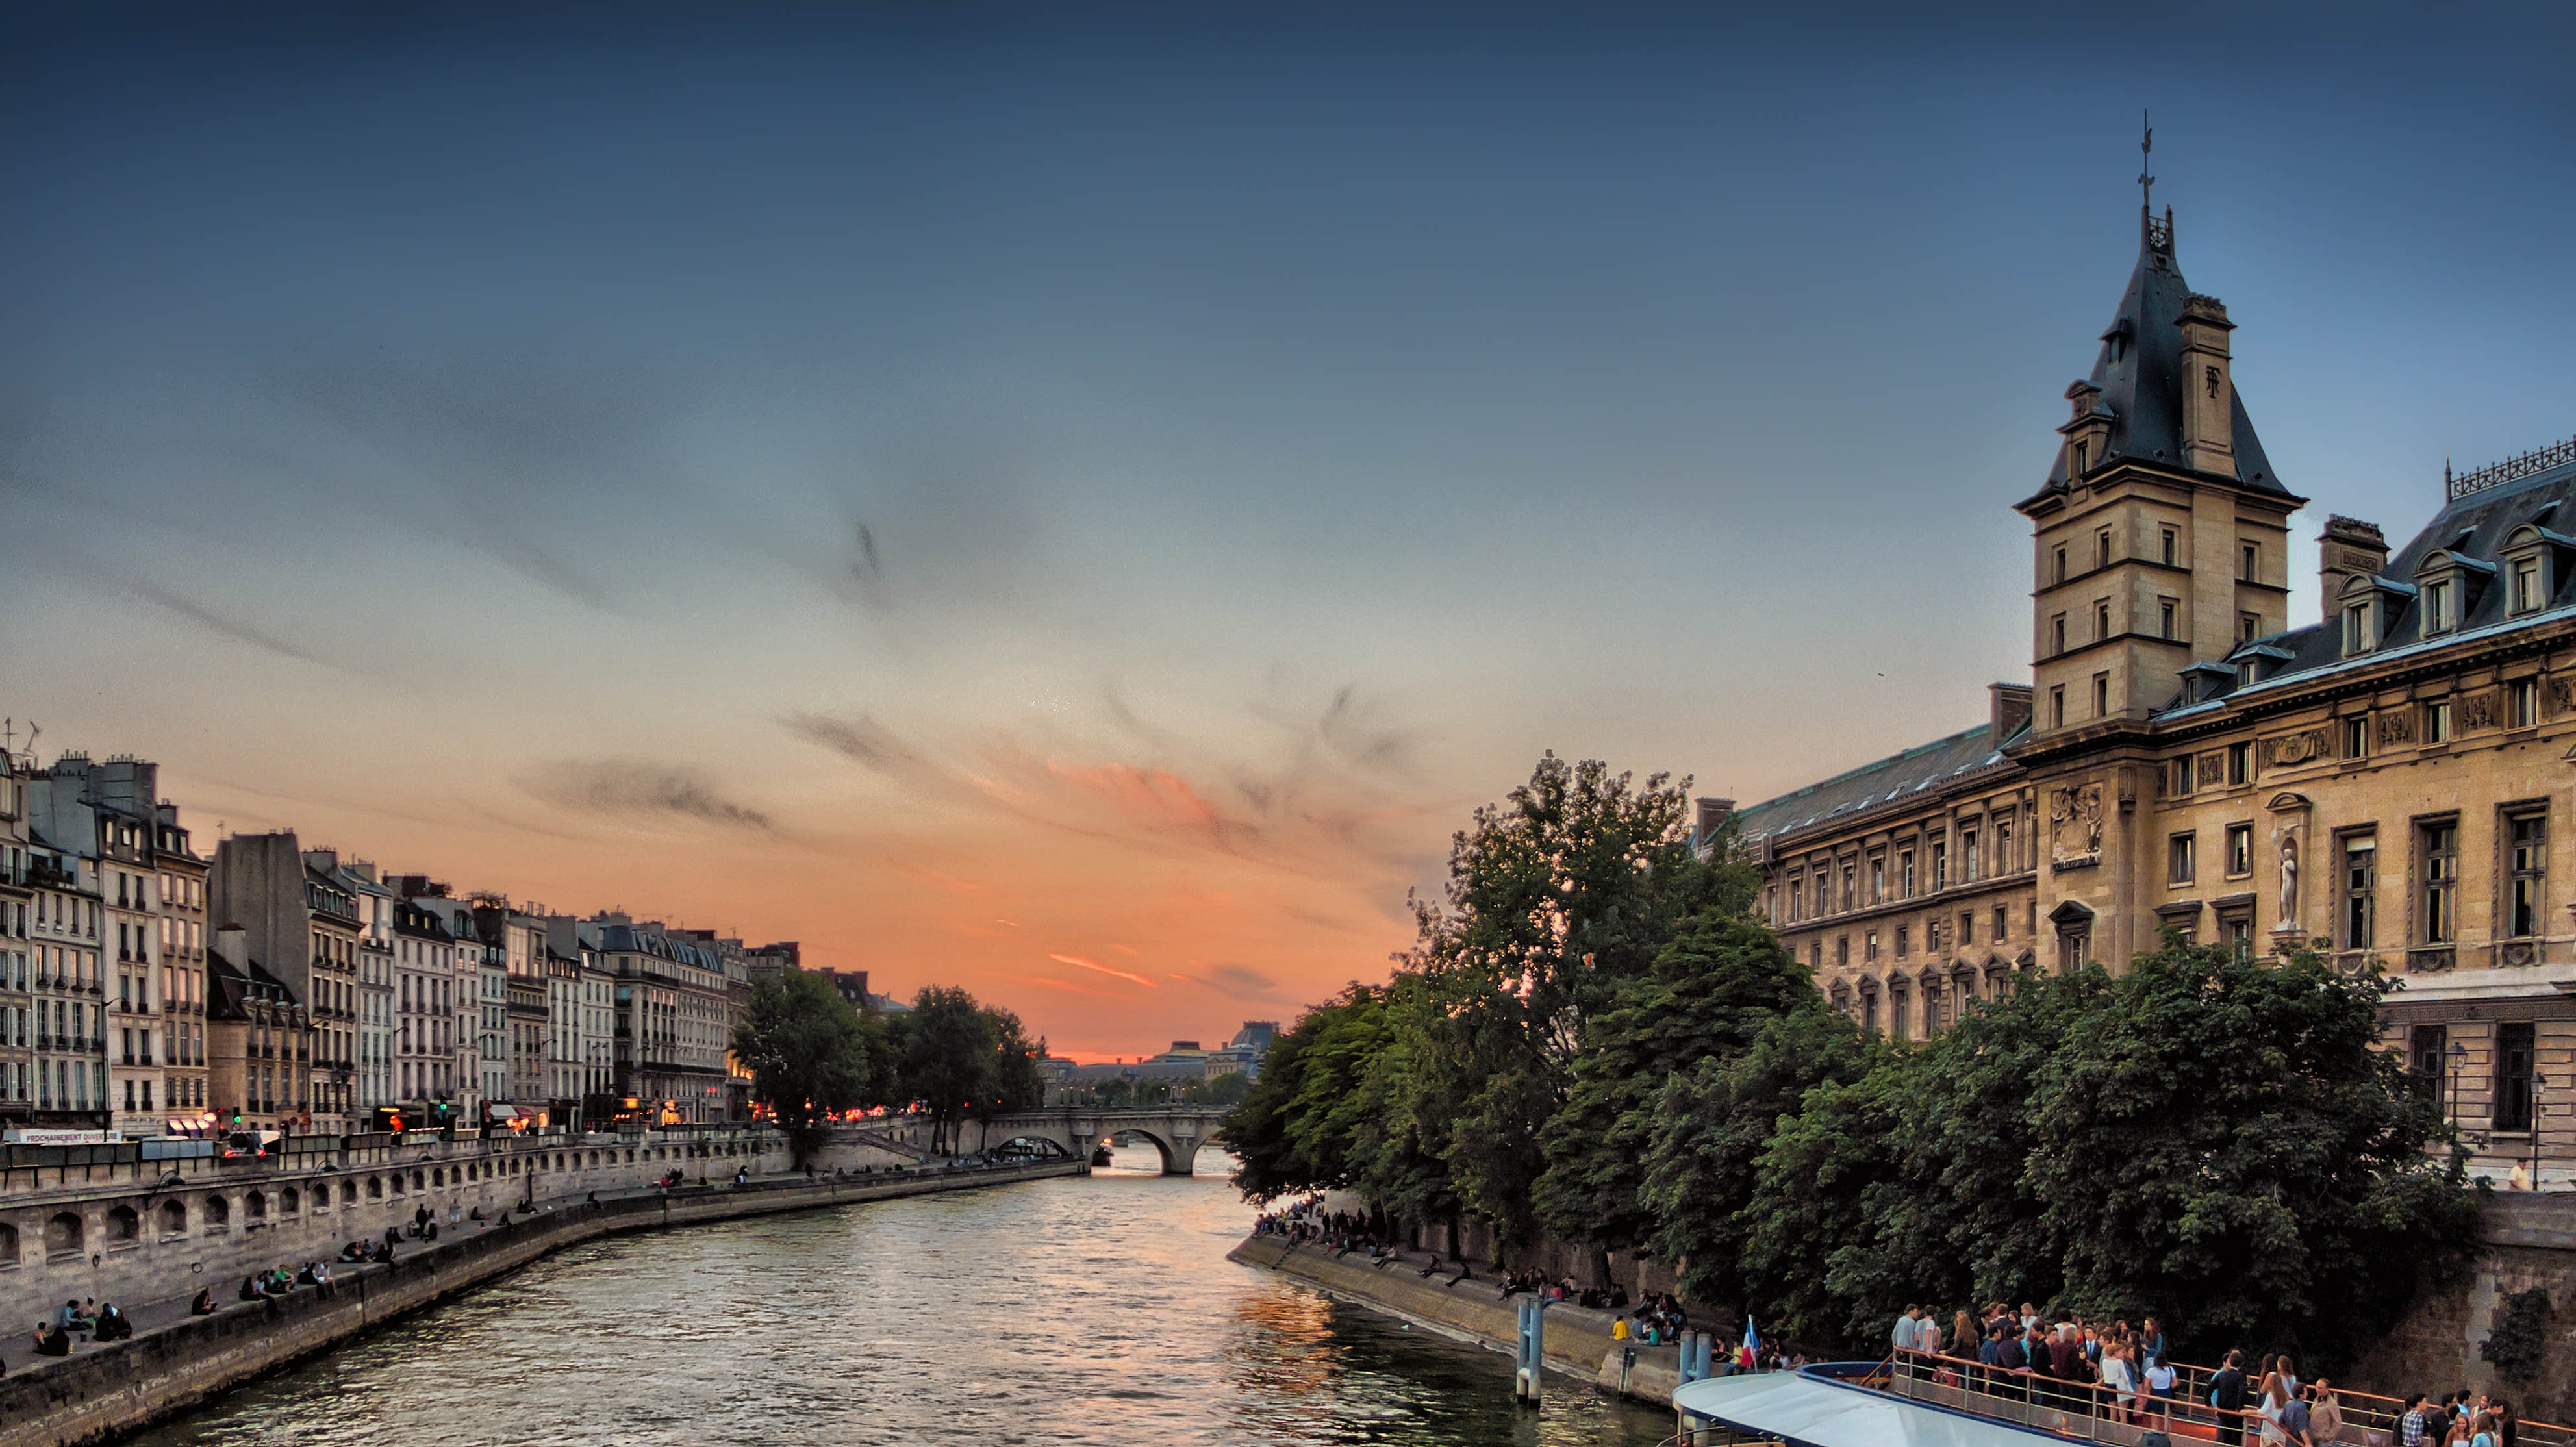
sky, waterway, river, landmark, canal, cloud, town, water, city, architecture, evening, metropolis, morning, urban area, building, metropolitan area, channel, cityscape, tourism, bank, watercourse, tree, sunset, reflection, photography, sunlight, tower, night, horizon, vacation, street, mountain, bridge, tourist attraction, meteorological phenomenon, dusk, church